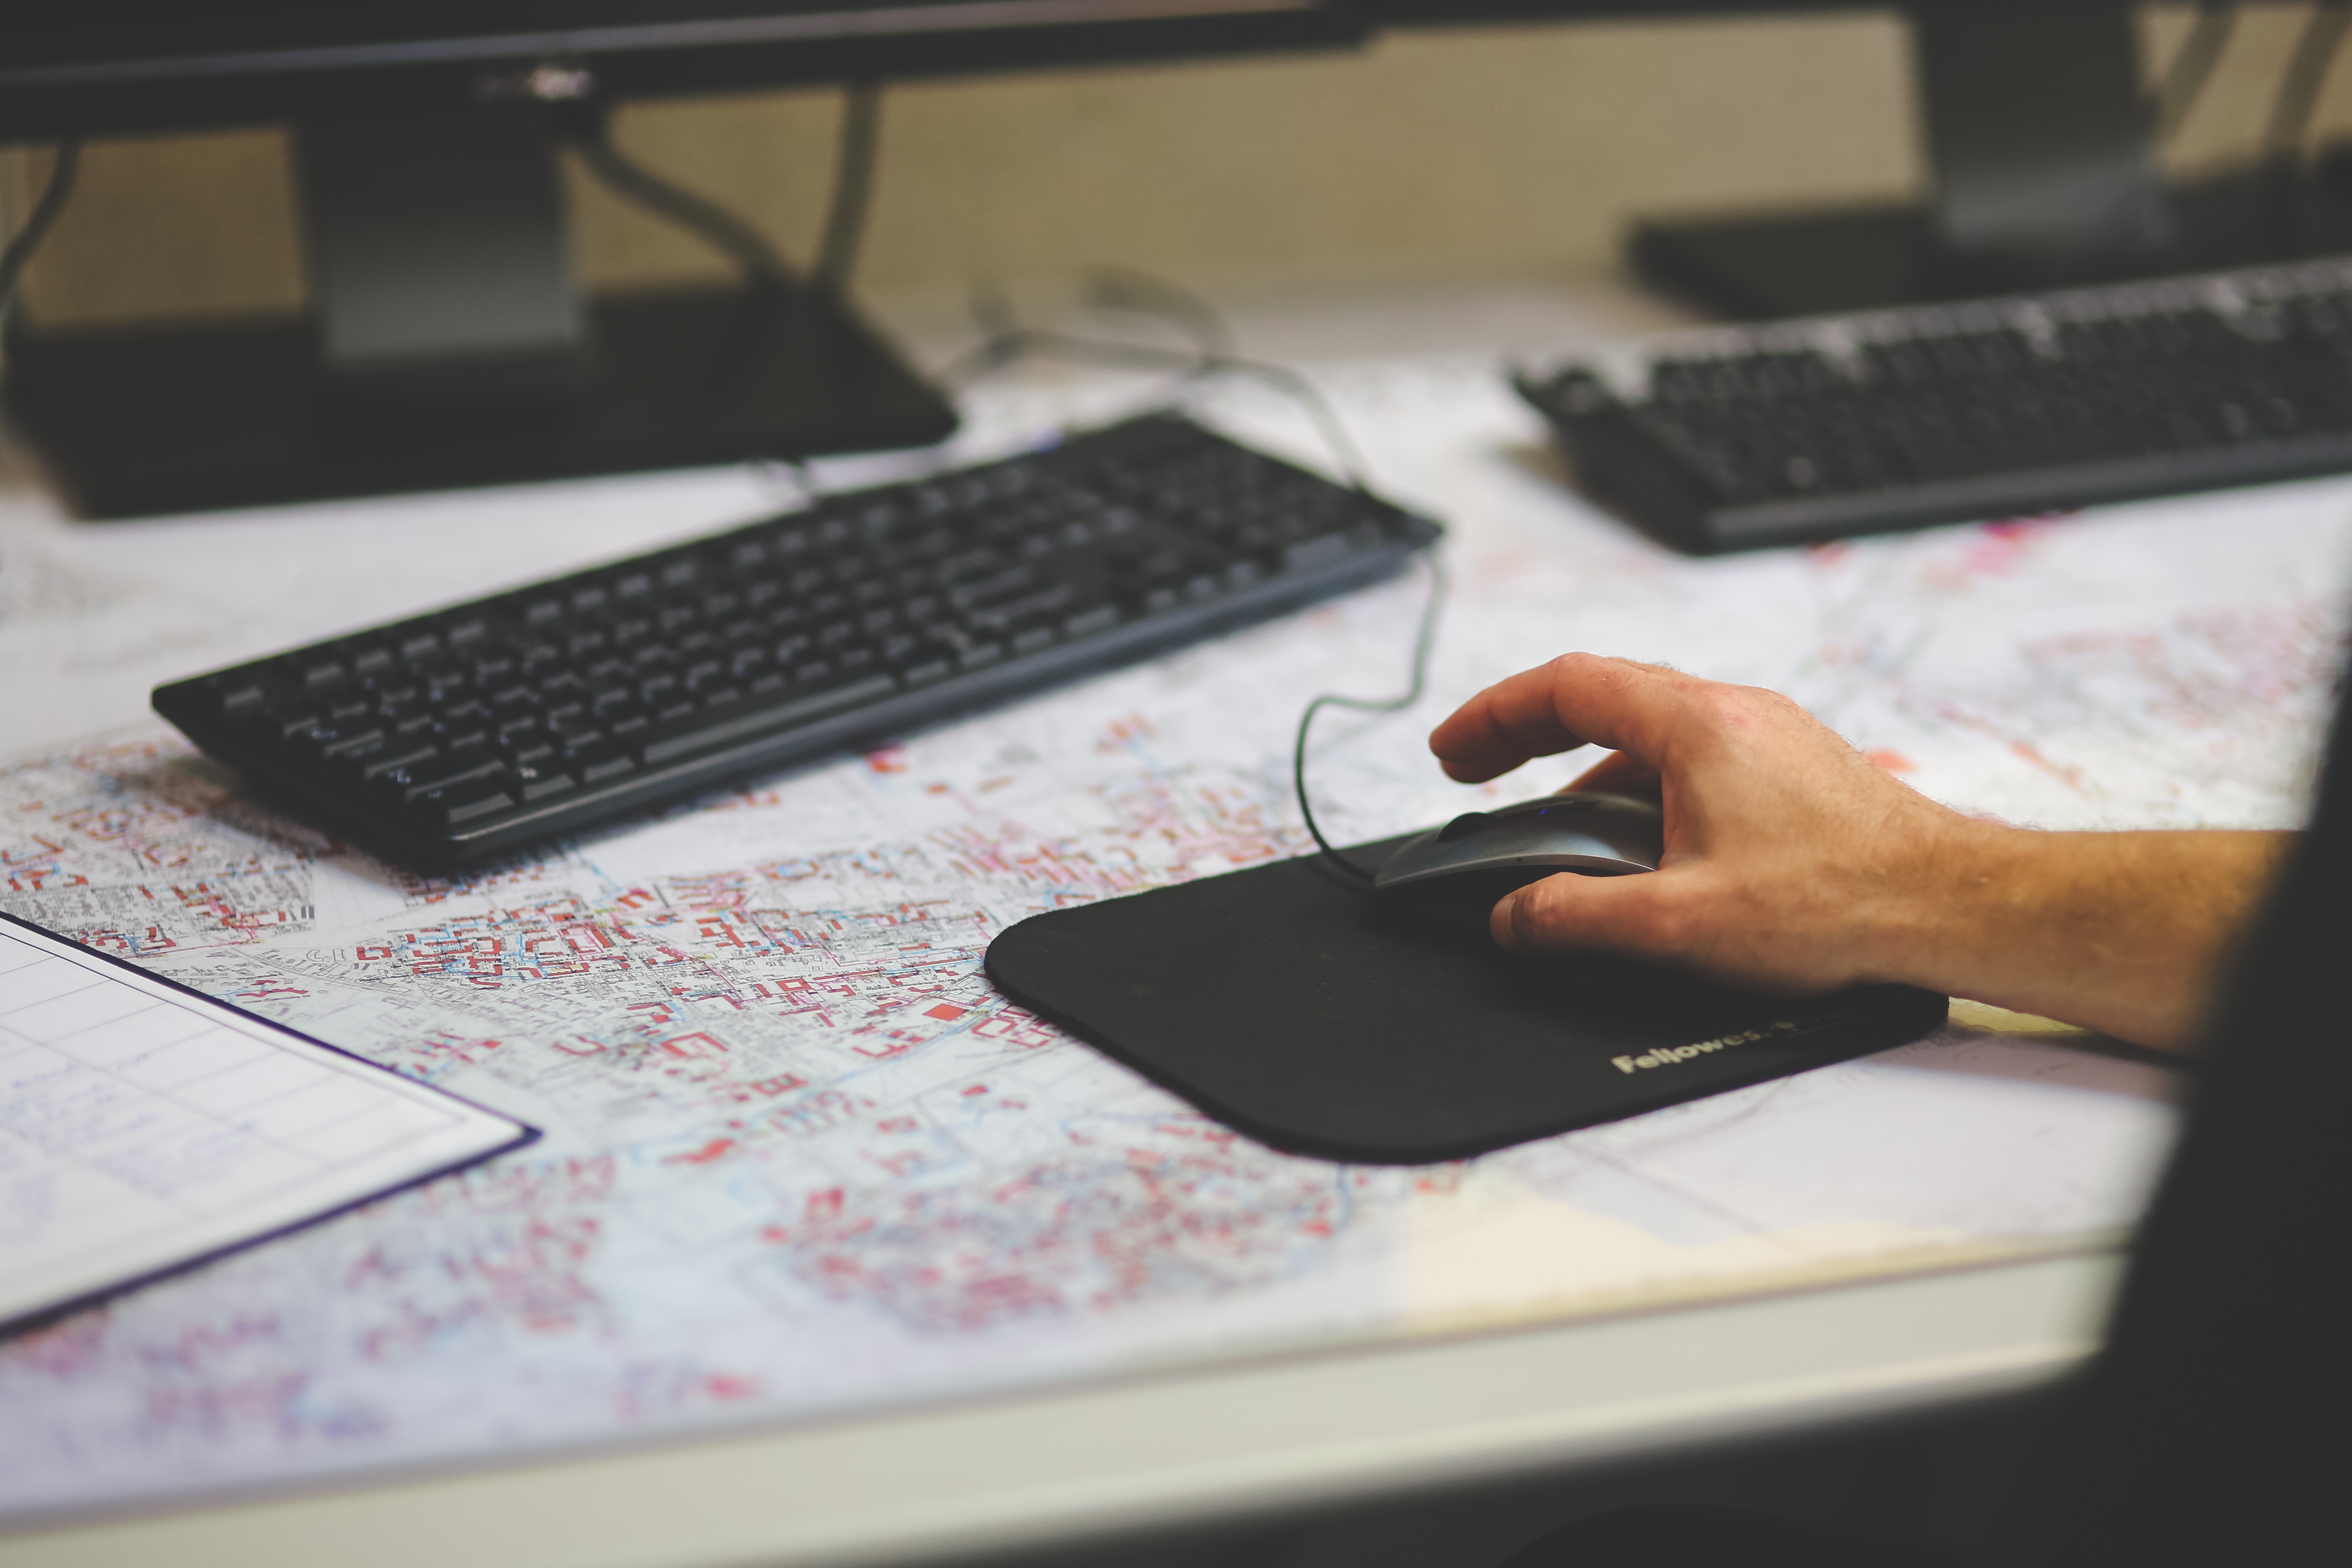
laptop, writing, hand, keyboard, technology, mouse, black, design, multimedia, computer keyboard, personal computer, electronic device, computer hardware, musical keyboard, personal computer hardware